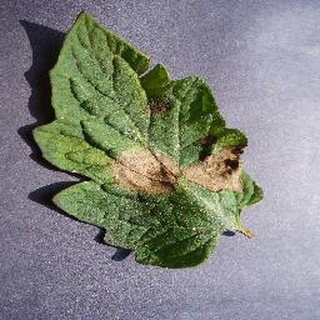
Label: tomato_late_blight